1908 Michigan Wolverines football team

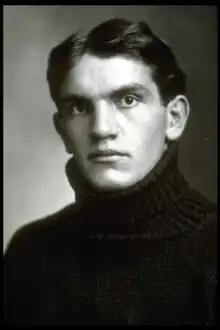
Germany Schulz was selected by the National Football Foundation as the greatest center of all time.

On November 14, 1908, Michigan lost to the Penn Quakers by a score of 29–0. After leaving the Big Ten Conference, Michigan played annual rivalry games against Penn at or near the end of the season. Penn was one of the dominant football programs of the era, winning seven national championships between 1894 and 1912 (including the 1908 national championship). Penn shut out the Wolverines in both 1906 (17–0) and 1907 (6–0), and Michigan hoped to avenge those losses in 1908. Instead, the Wolverines met the worst defeat of the Yost era.